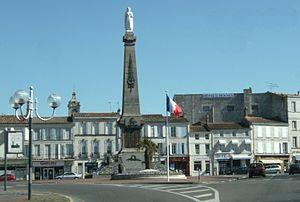
Monument aux Morts à Rochefort
Rochefort, appelée aussi Rochefort-sur-Mer, est une commune du Sud-Ouest de la France située dans le département de la Charente-Maritime. Ses habitants sont appelés les Rochefortais et les Rochefortaises.